Kambiz Dirbaz

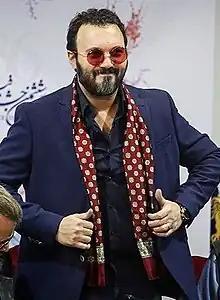
Dirbaz at the 2018 Fajr Film Festival

Kambiz Dirbaz (Persian: کامبیز دیرباز; born September 3, 1975) is an Iranian actor. He is best known for his roles in "Duel" (2006), "The Outcast" (2007), "In the Eye of the Wind" (2009–2010), and "Michael" (2015). He has received various accolades, including a Crystal Simorgh.